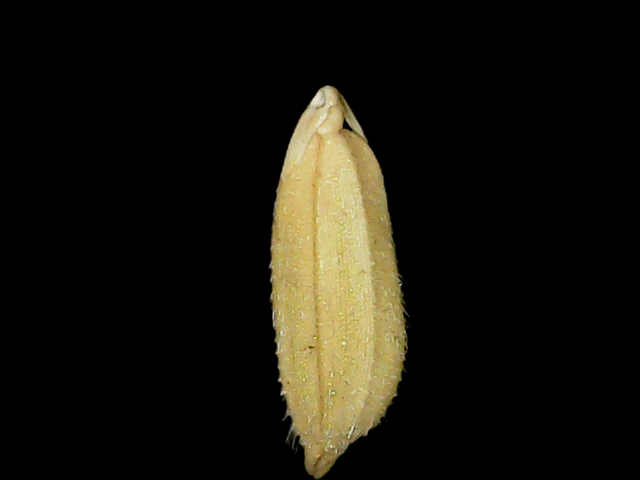
Rice variety: Binadhan23